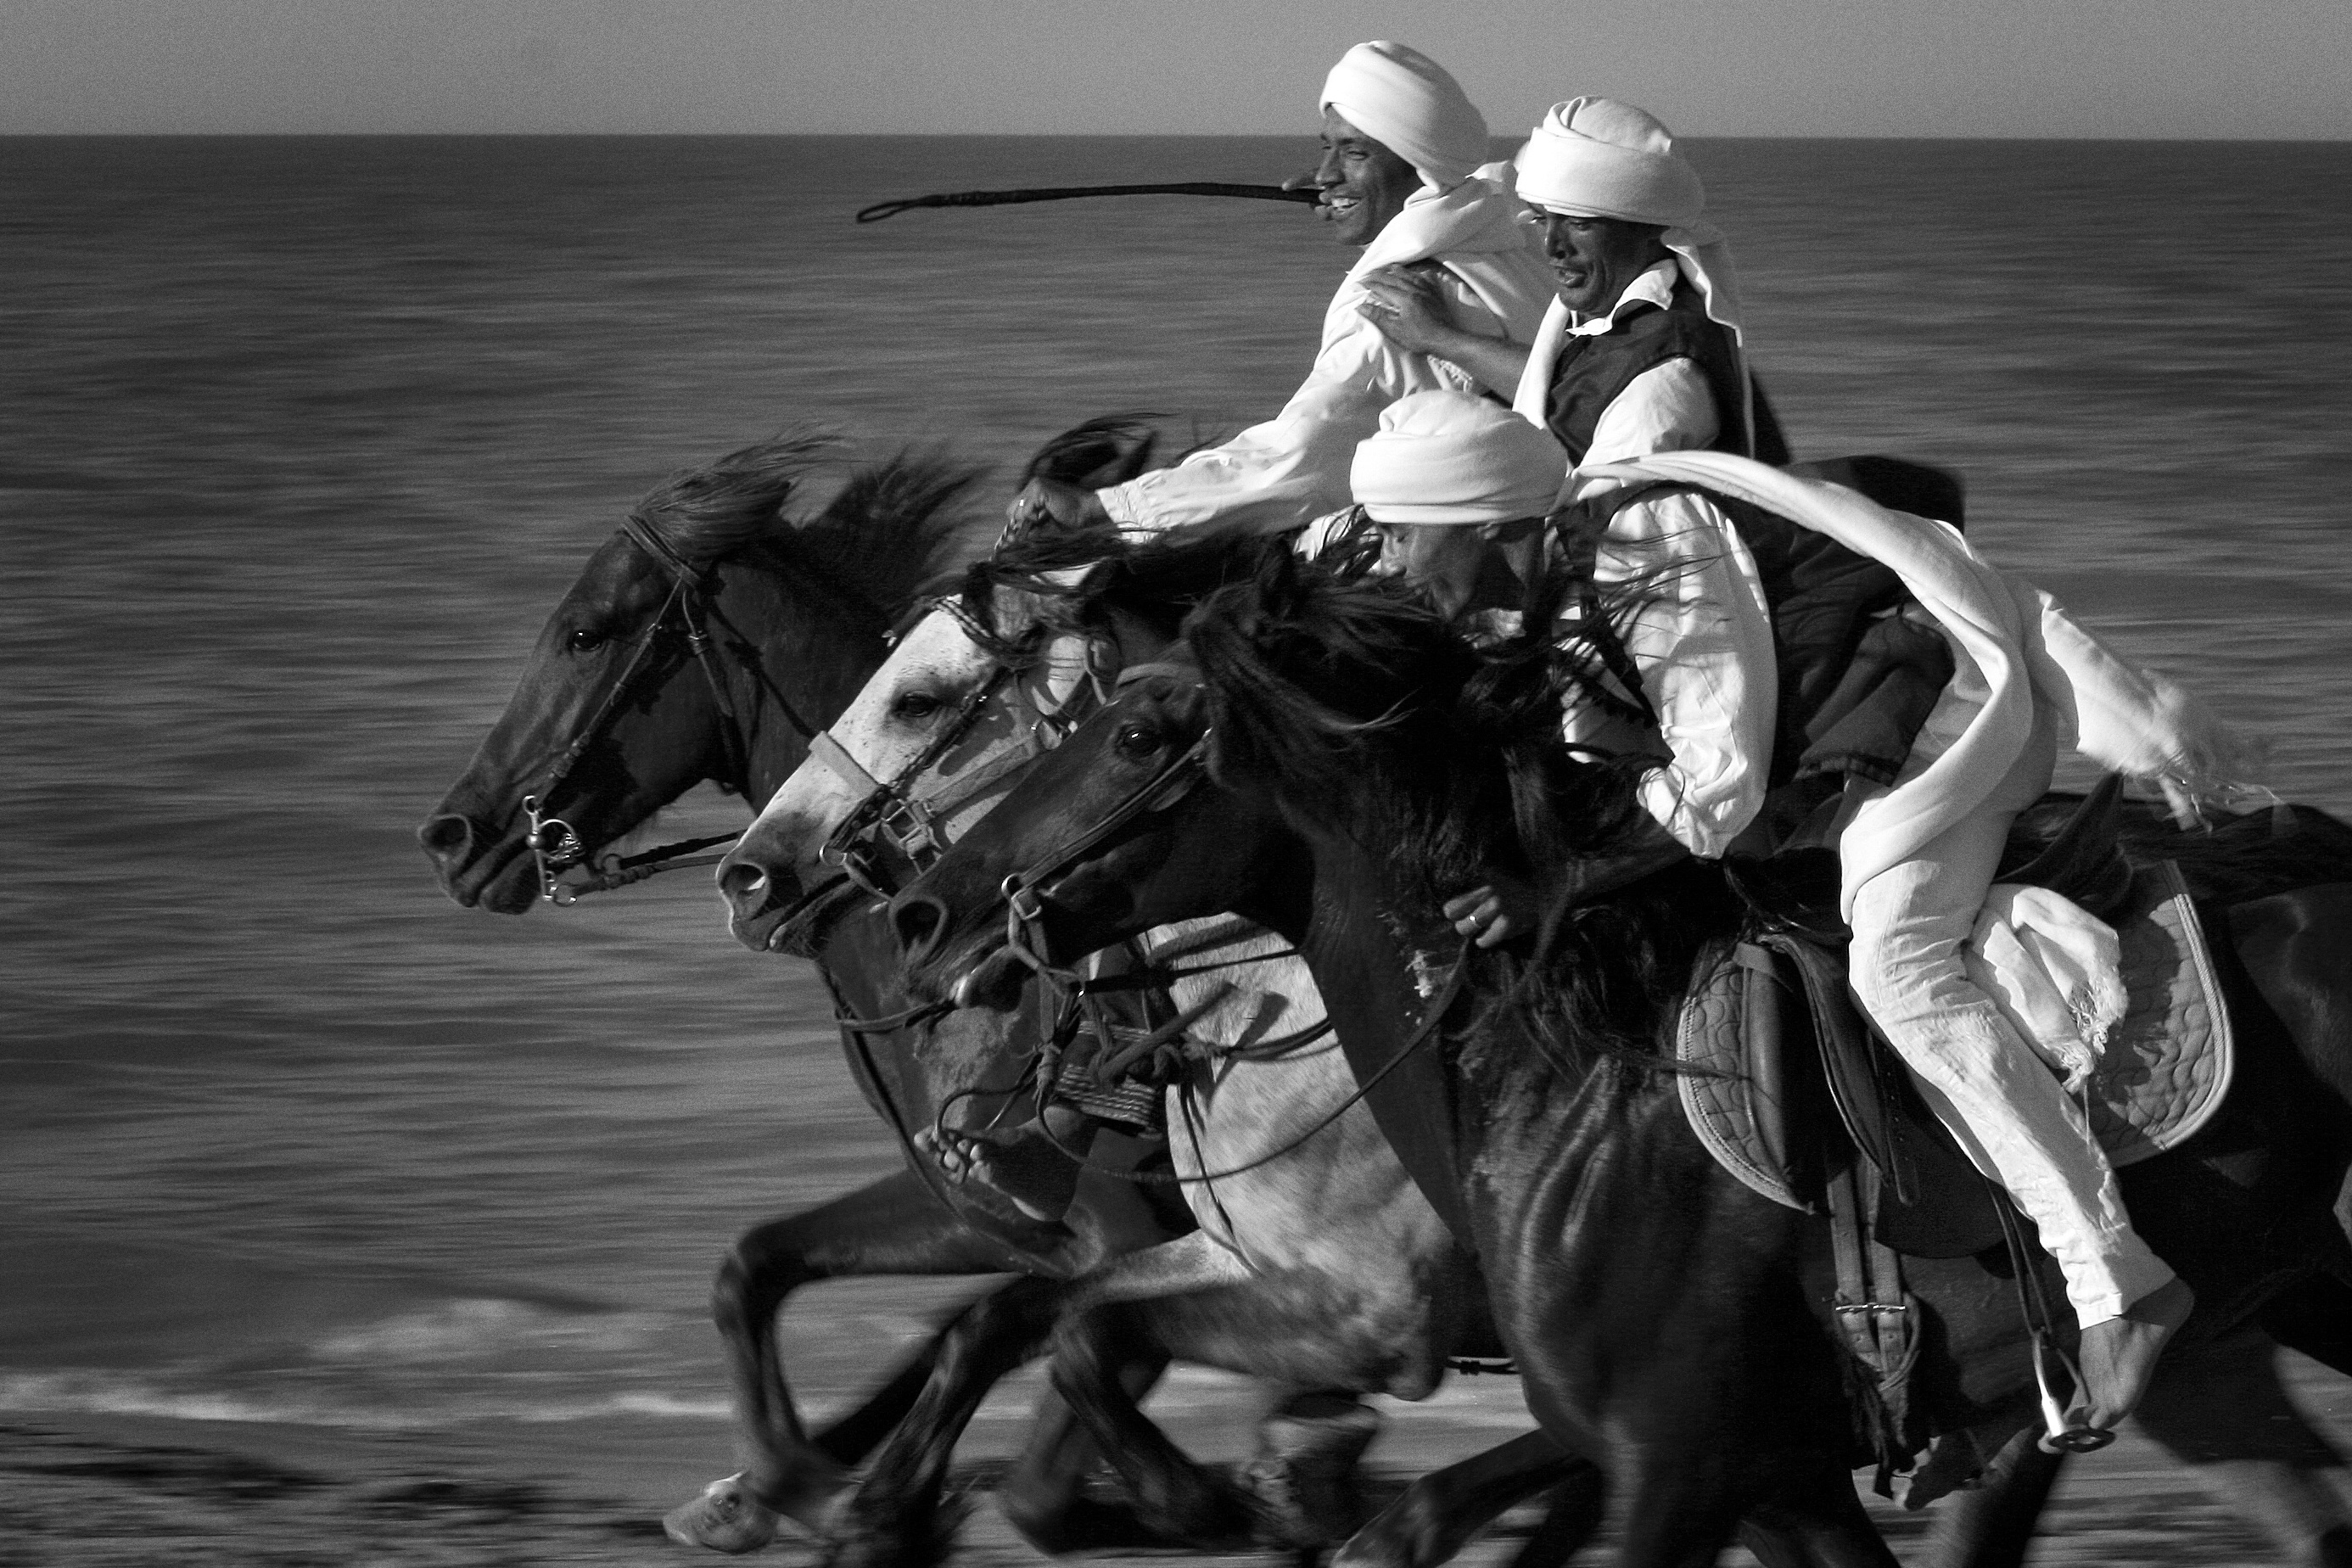
beach, sea, black and white, horse, profession, monochrome, horses, jockey, tunisia, djerba, kone, zavod, horseback riding, monochrome photography, horse like mammal